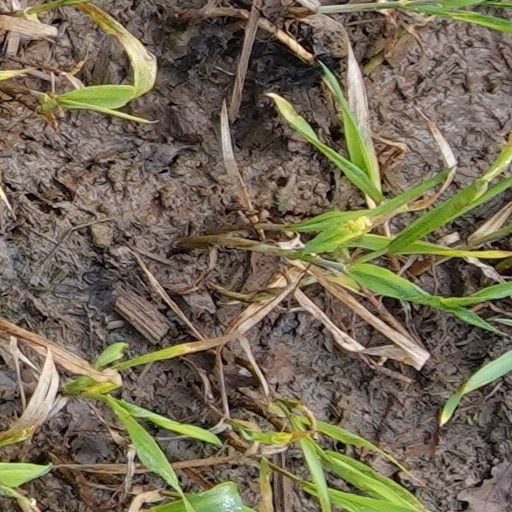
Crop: wheat